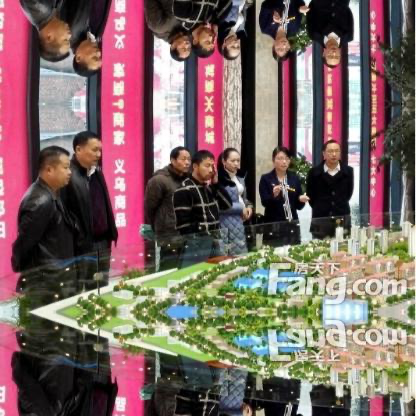
Objects in the image:
label: head
label: head
label: head
label: head
label: head
label: head
label: head
label: head
label: head
label: head
label: head
label: head
label: head
label: head